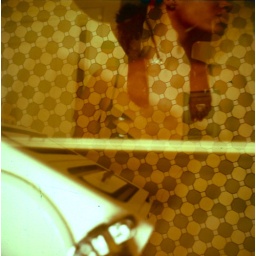
over the old bathroom floor